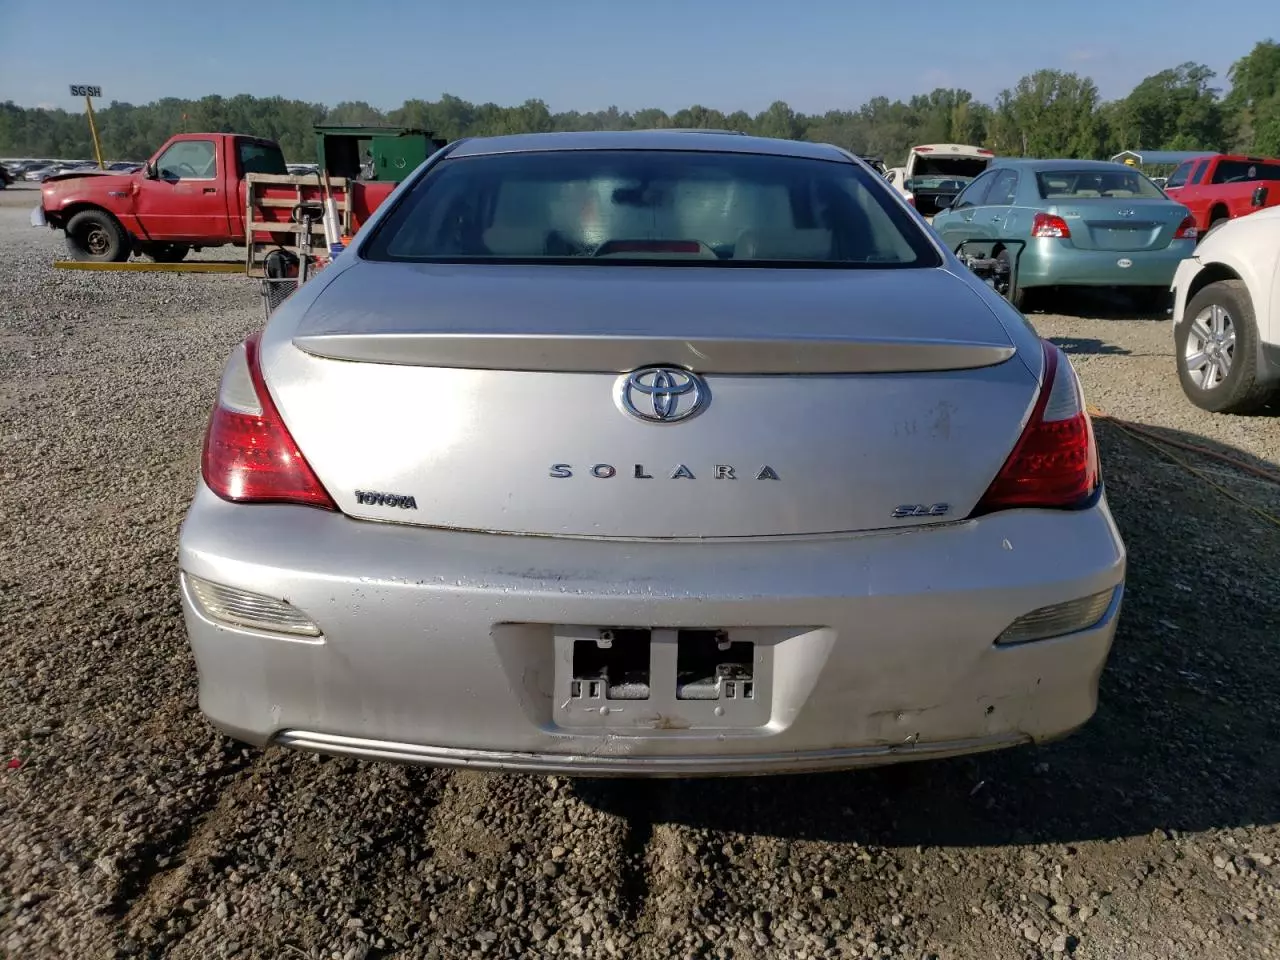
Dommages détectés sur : plaque d'immatriculation arrière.
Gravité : mineur